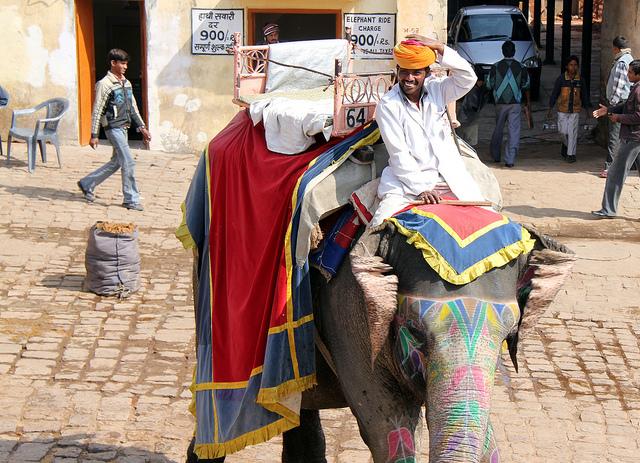
A man holding his hat as he rides an elephant.